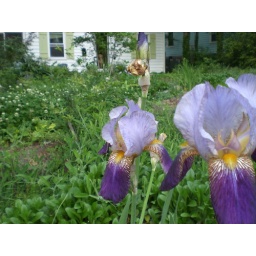
Pretty flowers with house in background